Tip of the tongue

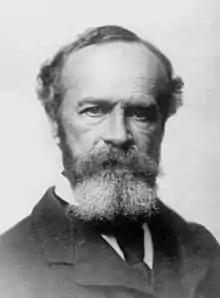
William James was the first psychologist to describe the tip of the tongue phenomenon, although he did not label it as such

The term "tip of the tongue" is borrowed from colloquial usage, and possibly a calque from the French phrase "avoir le mot sur le bout de la langue" ("having the word on the tip of the tongue"). The tip of the tongue phenomenon was first described as a psychological phenomenon in the text "The Principles of Psychology" by William James (1890), although he did not label it as such.